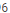
Number: 6